Kingsley Coman

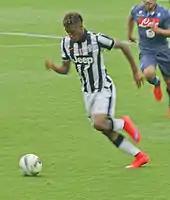
Coman playing for Juventus in 2015

On 7 July 2014, Coman signed a five-year deal with Italian champions Juventus following the expiration of his contract with PSG. On 30 August 2014, Coman made his Serie A debut, starting in a 1–0 away win against Chievo, twice nearly scoring.